Advection

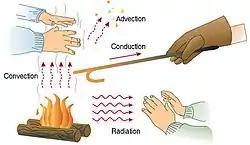
The four fundamental modes of heat transfer illustrated with a campfire

The term "advection" often serves as a synonym for "convection", and this correspondence of terms is used in the literature. More technically, convection applies to the movement of a fluid (often due to density gradients created by thermal gradients), whereas advection is the movement of some material by the velocity of the fluid. Thus, although it might seem confusing, it is technically correct to think of momentum being advected by the velocity field in the Navier-Stokes equations, although the resulting motion would be considered to be convection. Because of the specific use of the term convection to indicate transport in association with thermal gradients, it is probably safer to use the term advection if one is uncertain about which terminology best describes their particular system.